Uşak

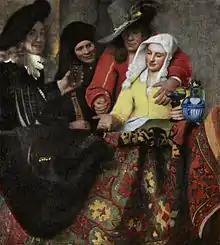
The kelim rug shown in Vermeer's 1656 painting "The Procuress" was identified as probably originating in Uşak, testifying to 17th Century trade linking the city with the Dutch Republic.

In the early 20th century, mercury was discovered in Uşak. The town also manufactured carpet.